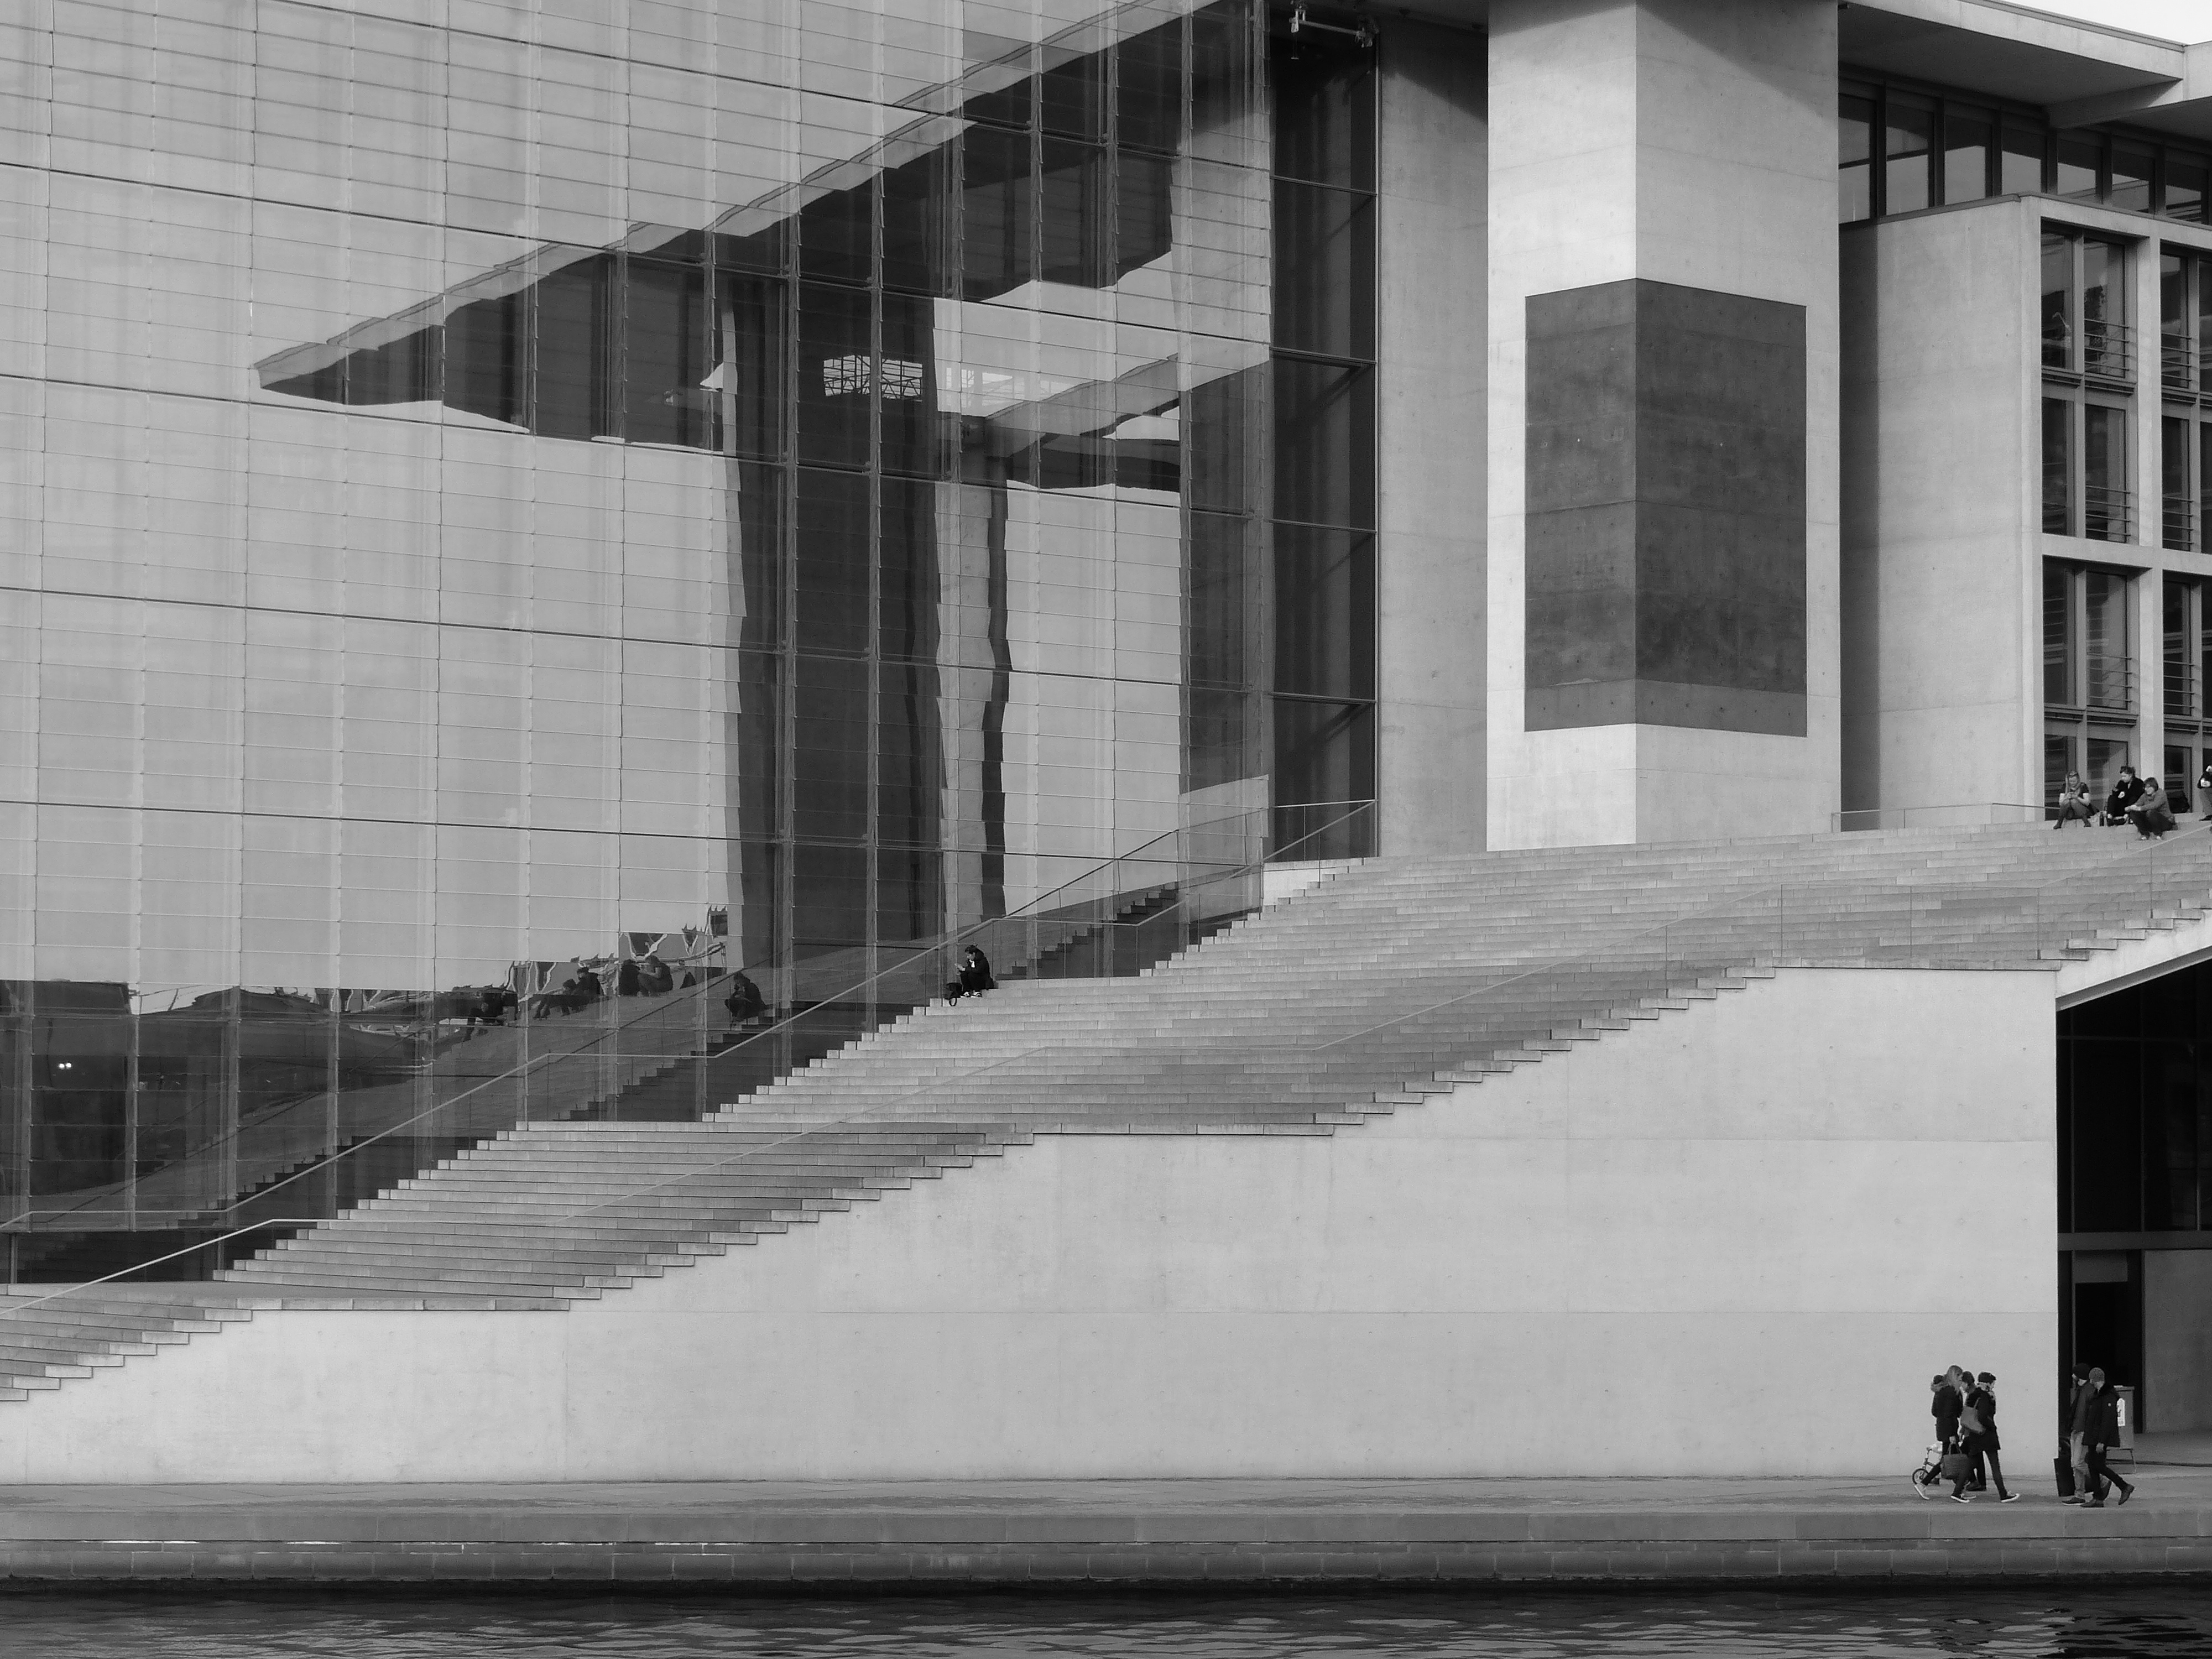
black and white, architecture, house, transport, reflection, facade, monochrome, stairs, symmetry, berlin, shape, urban area, monochrome photography, brutalist architecture